IPad 2

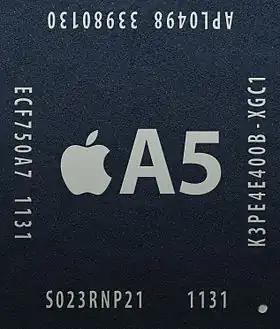
Apple A5 chip used in the iPad 2

The iPad 2 features an Apple A5 package-on-package (PoP) System-on-chip (SoC), which comprises a 1 GHz dual-core 32-bit Cortex-A9 CPU, 512 MB of RAM and a dual-core PowerVR SGX543MP2 GPU. Other features include front and rear cameras, a three-axis gyroscope, headset controls, proximity and ambient light sensors, microphone, magnetometer, accelerometer and a 9.7 inch multi-touch screen with a maximum resolution of 1024×768 hence resulting in 132 ppi. The iPad 2 has four physical switches, including a home button near the display that returns the user to the home screen, and three plastic physical switches on the sides: wake/sleep, volume up/down, and a third switch for either screen rotation lock or mute. The home button on the iPad 2 is "easier to double tap" than the previous generation of the iPad. Apple reduced the size of the iPad by eliminating the stamped sheet metal frame from the display, integrating new thinner glass technology for the touch screen overlay, and slightly reducing the space between the display and battery. The iPad 2's screen is thinner, lighter, and yet stronger than the original iPad's. The iPad 2 also supports screen mirroring via the digital AV adapter and through AirPlay as of iOS 5.